Jombang railway station

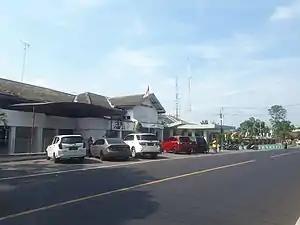
Jombang Station

Jombang Station (JG) is a large class type C railway station located in Jombatan, Jombang, Jombang Regency, the station is included in the Operation Area VII Madiun at an altitude of +43 m. The location of this station is right across the Alun-alun Jombang. All trains passing the - must stop at this station.